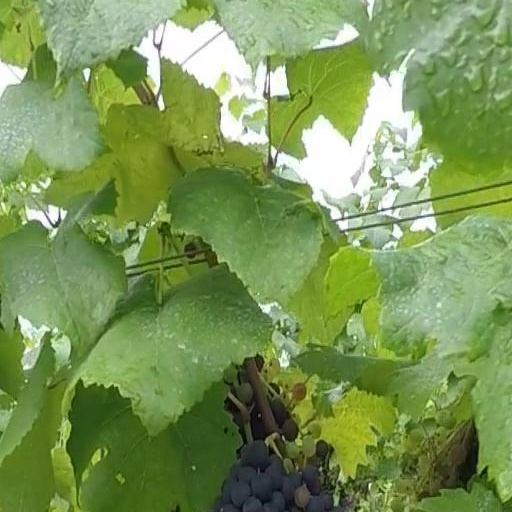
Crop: grape